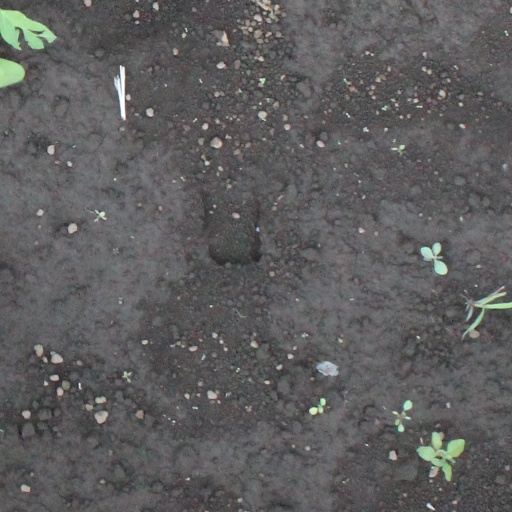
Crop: soybean